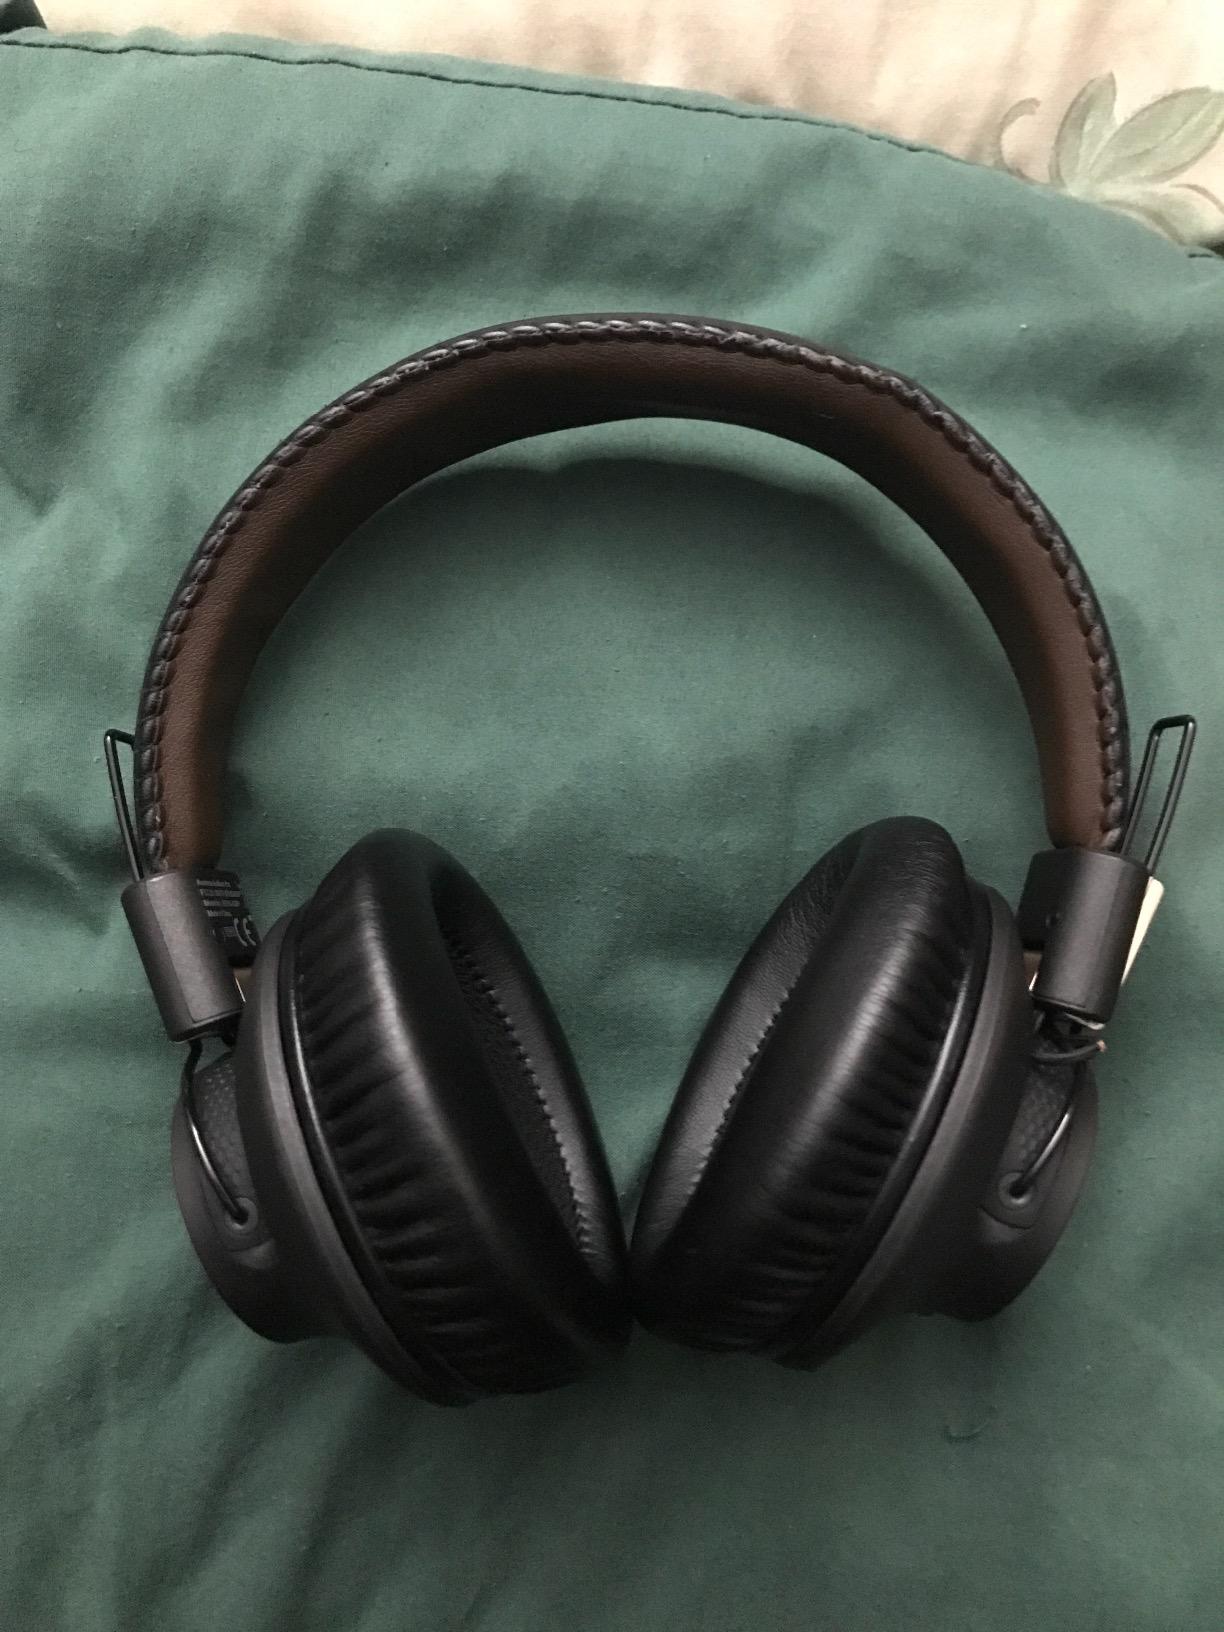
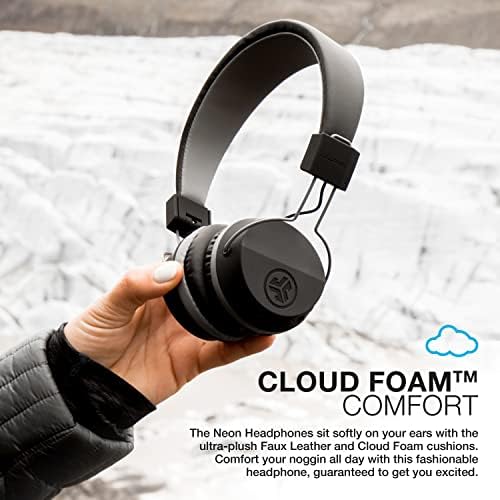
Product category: headphones
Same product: no